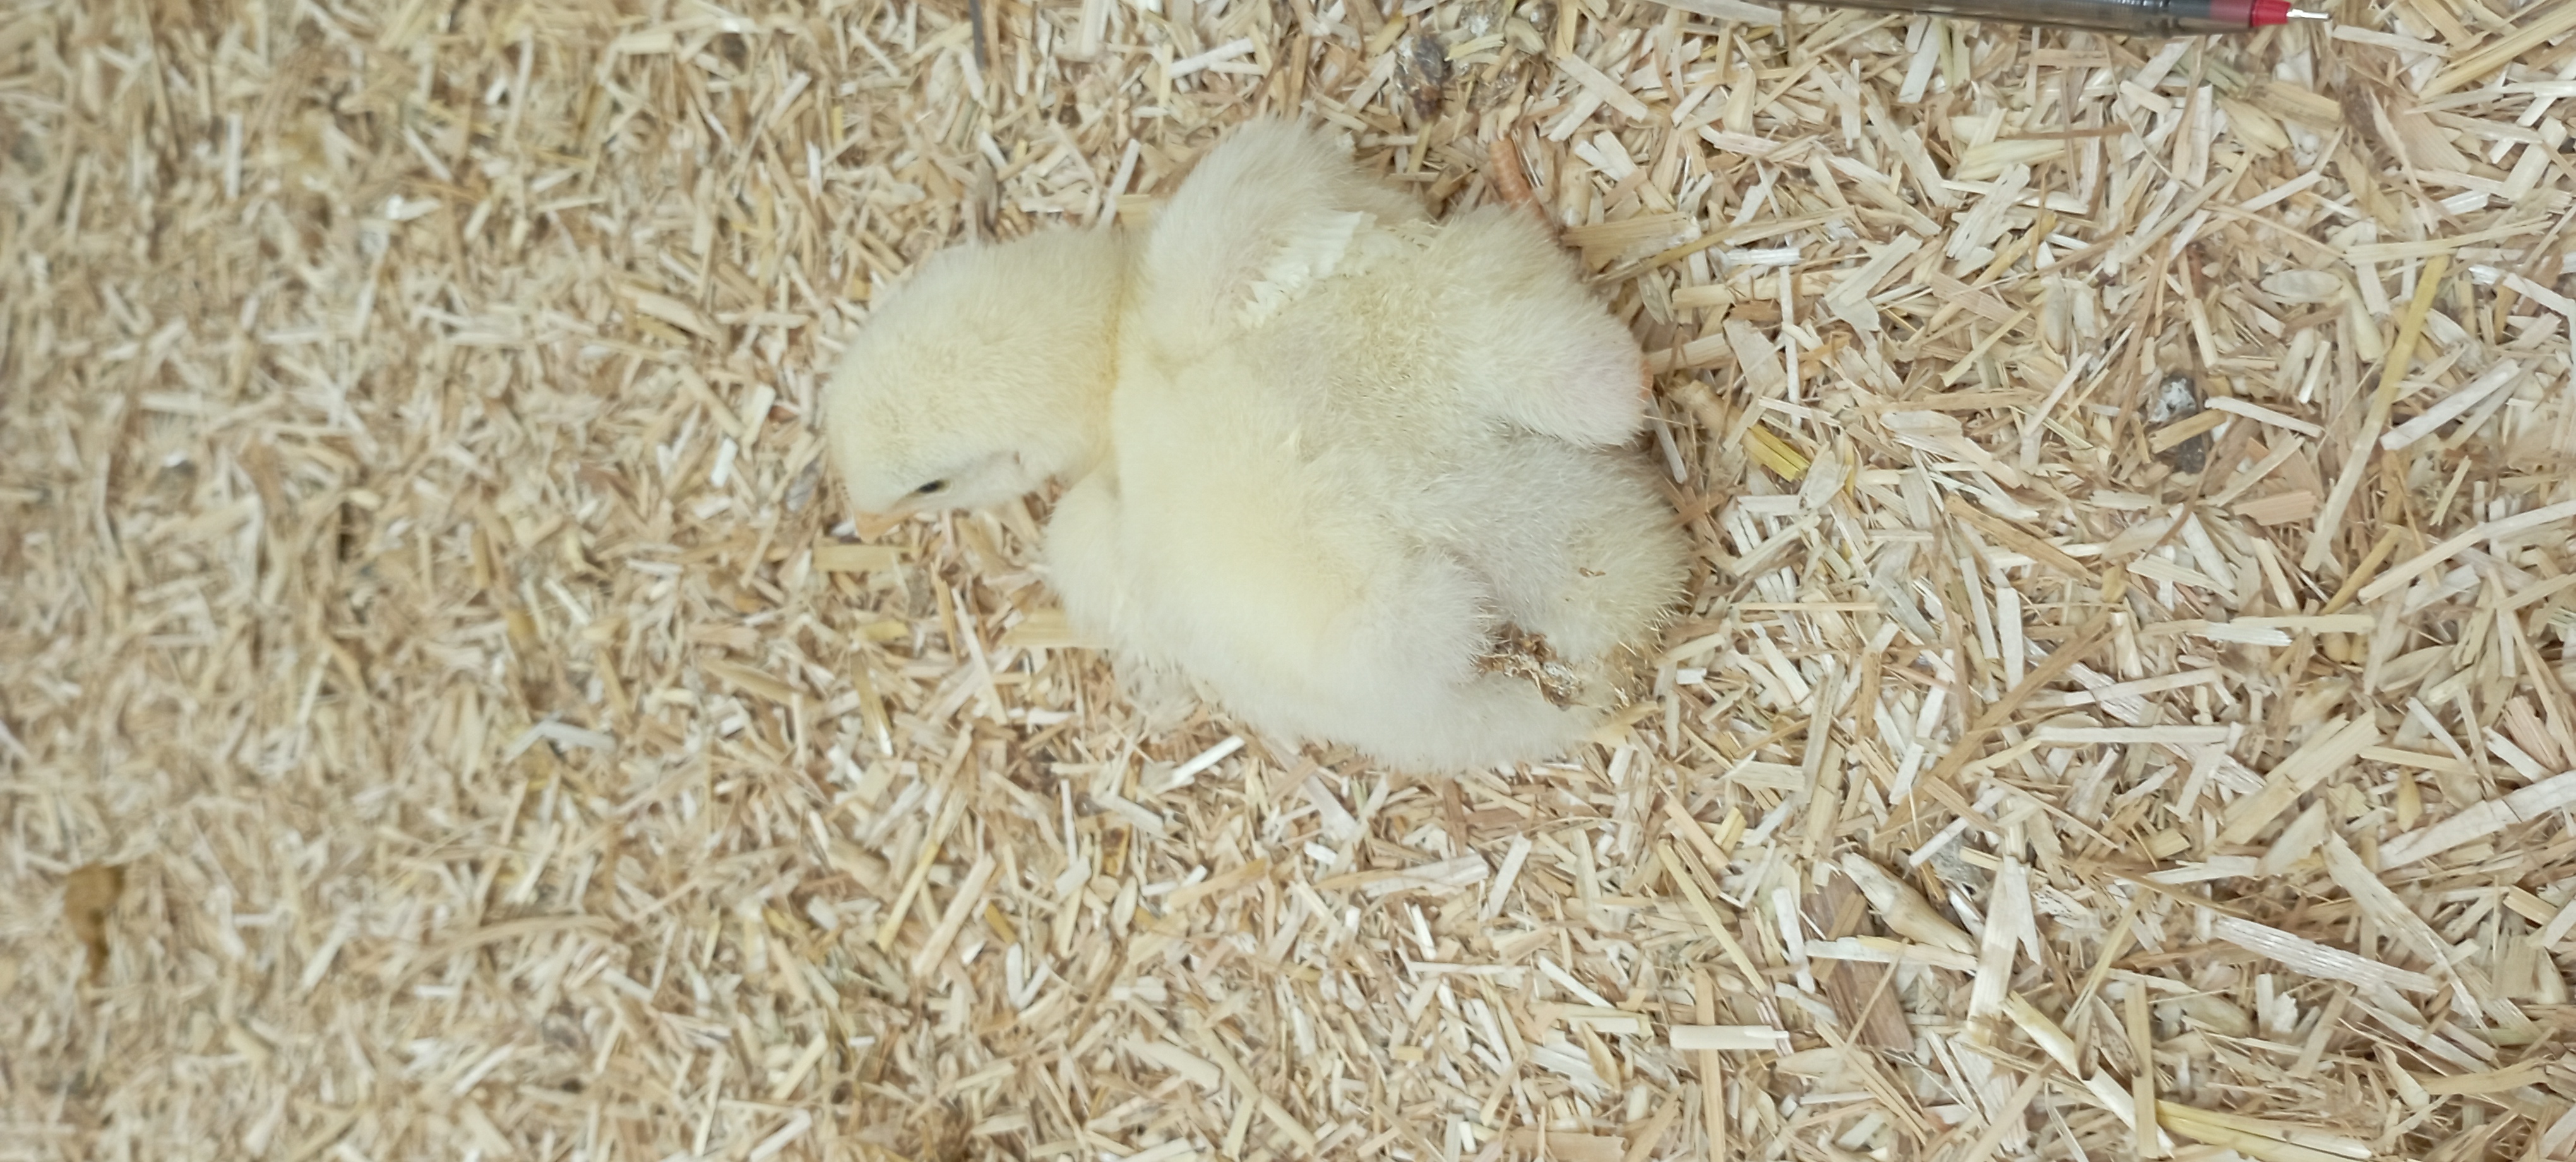
Weight: 116 g